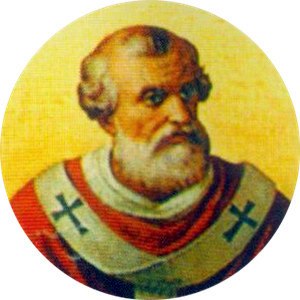
Paverækken / 1. årtusinde / 7. århundrede
Dette er en liste over paver, den romersk-katolske kirkes overhoved. Paverækken strækker sig tilbage til apostlen Peter.